Craiova International Airport

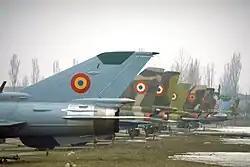
Retired MiG-21 and IAR-93 aircraft at the base in 1996

Between 1940 and 2004 the airport was used as a military air base. During the Cold War, the 67th Fighter Aviation Regiment was headquartered at Craiova. It was equipped with MiG-15 and MiG-17 fighters, as well as IAR 93 ground attack aircraft. From 1991, the MiG-15s and 17s were replaced with MiG-21s. The 322nd Aviation Maintenance Centre also functioned at the base between 1970 and 2004.